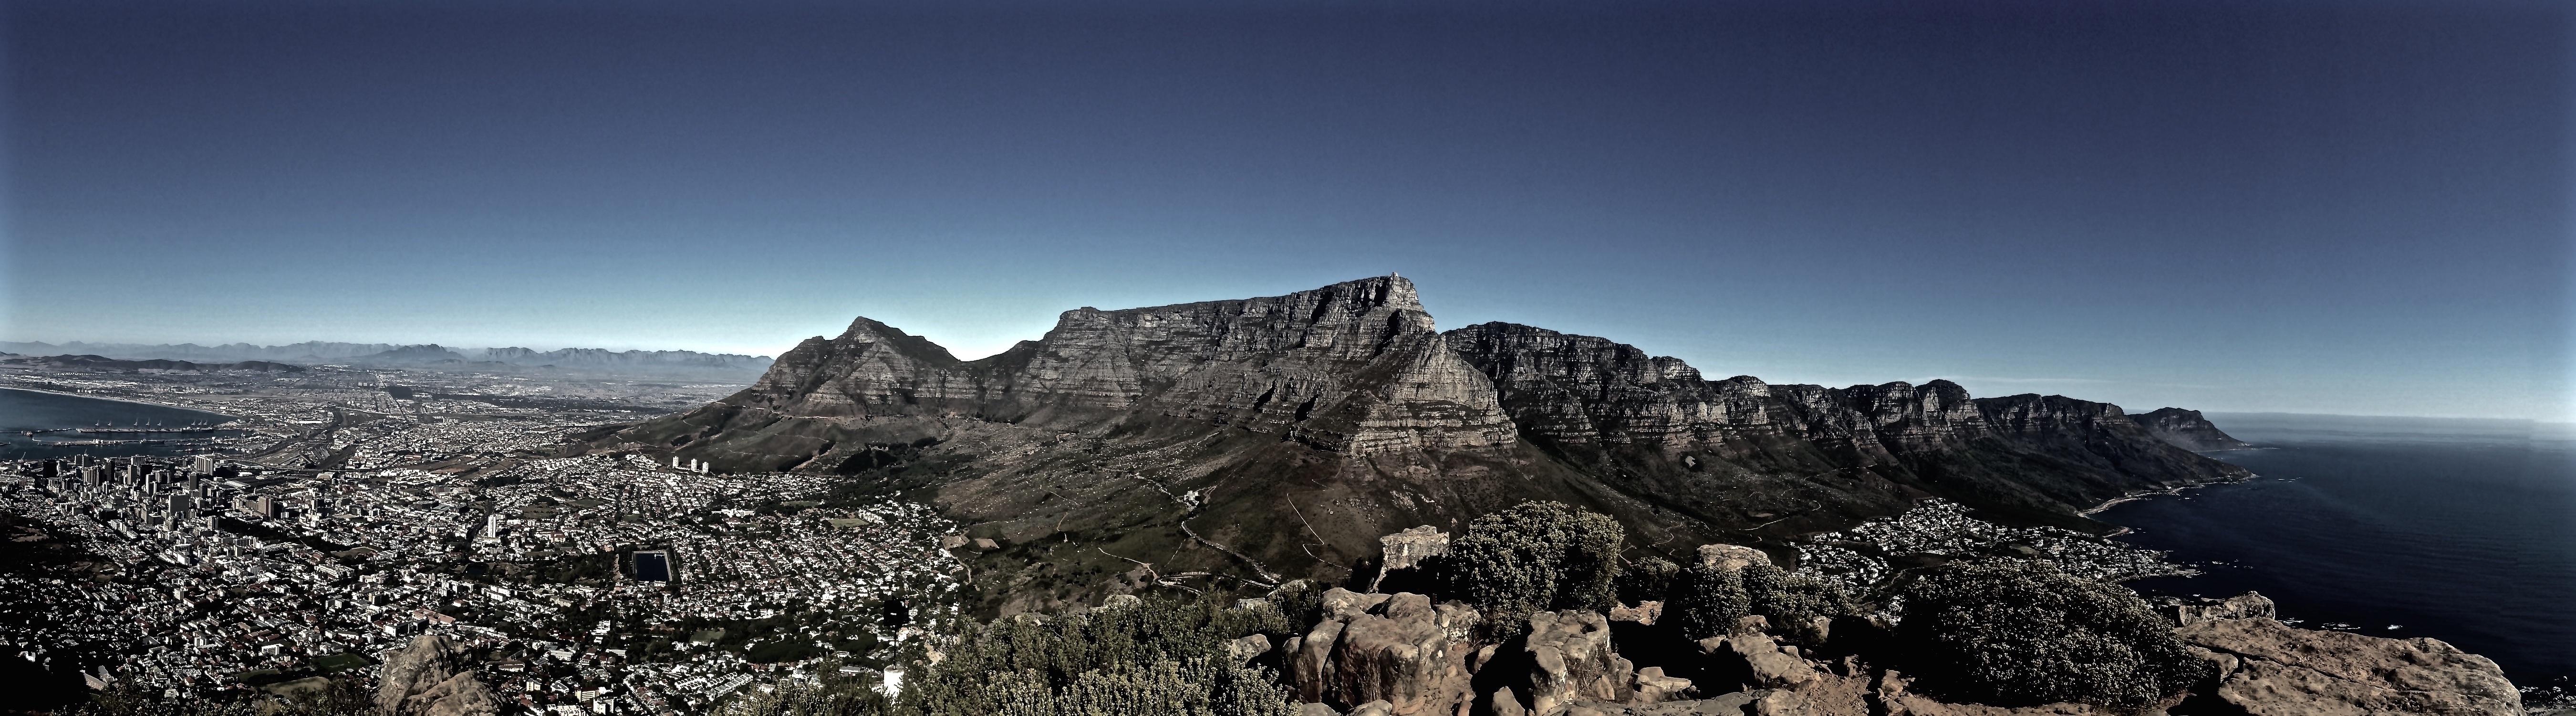
mountain, mountain range, panorama, formation, terrain, ridge, summit, plateau, landform, geographical feature, mountainous landforms